Aleksey Teksler

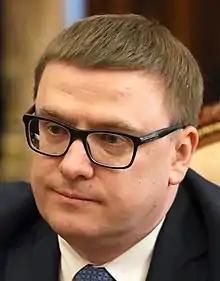
Teksler in 2019

Aleksey Leonidovich Teksler (Russian: Алексей Леонидович Текслер; born 19 January 1973), is a Russian statesman and politician who is currently the 5th Governor of Chelyabinsk Oblast since 20 September 2019. He is also the secretary of the Chelyabinsk regional branch of the United Russia party since 2 October 2020.